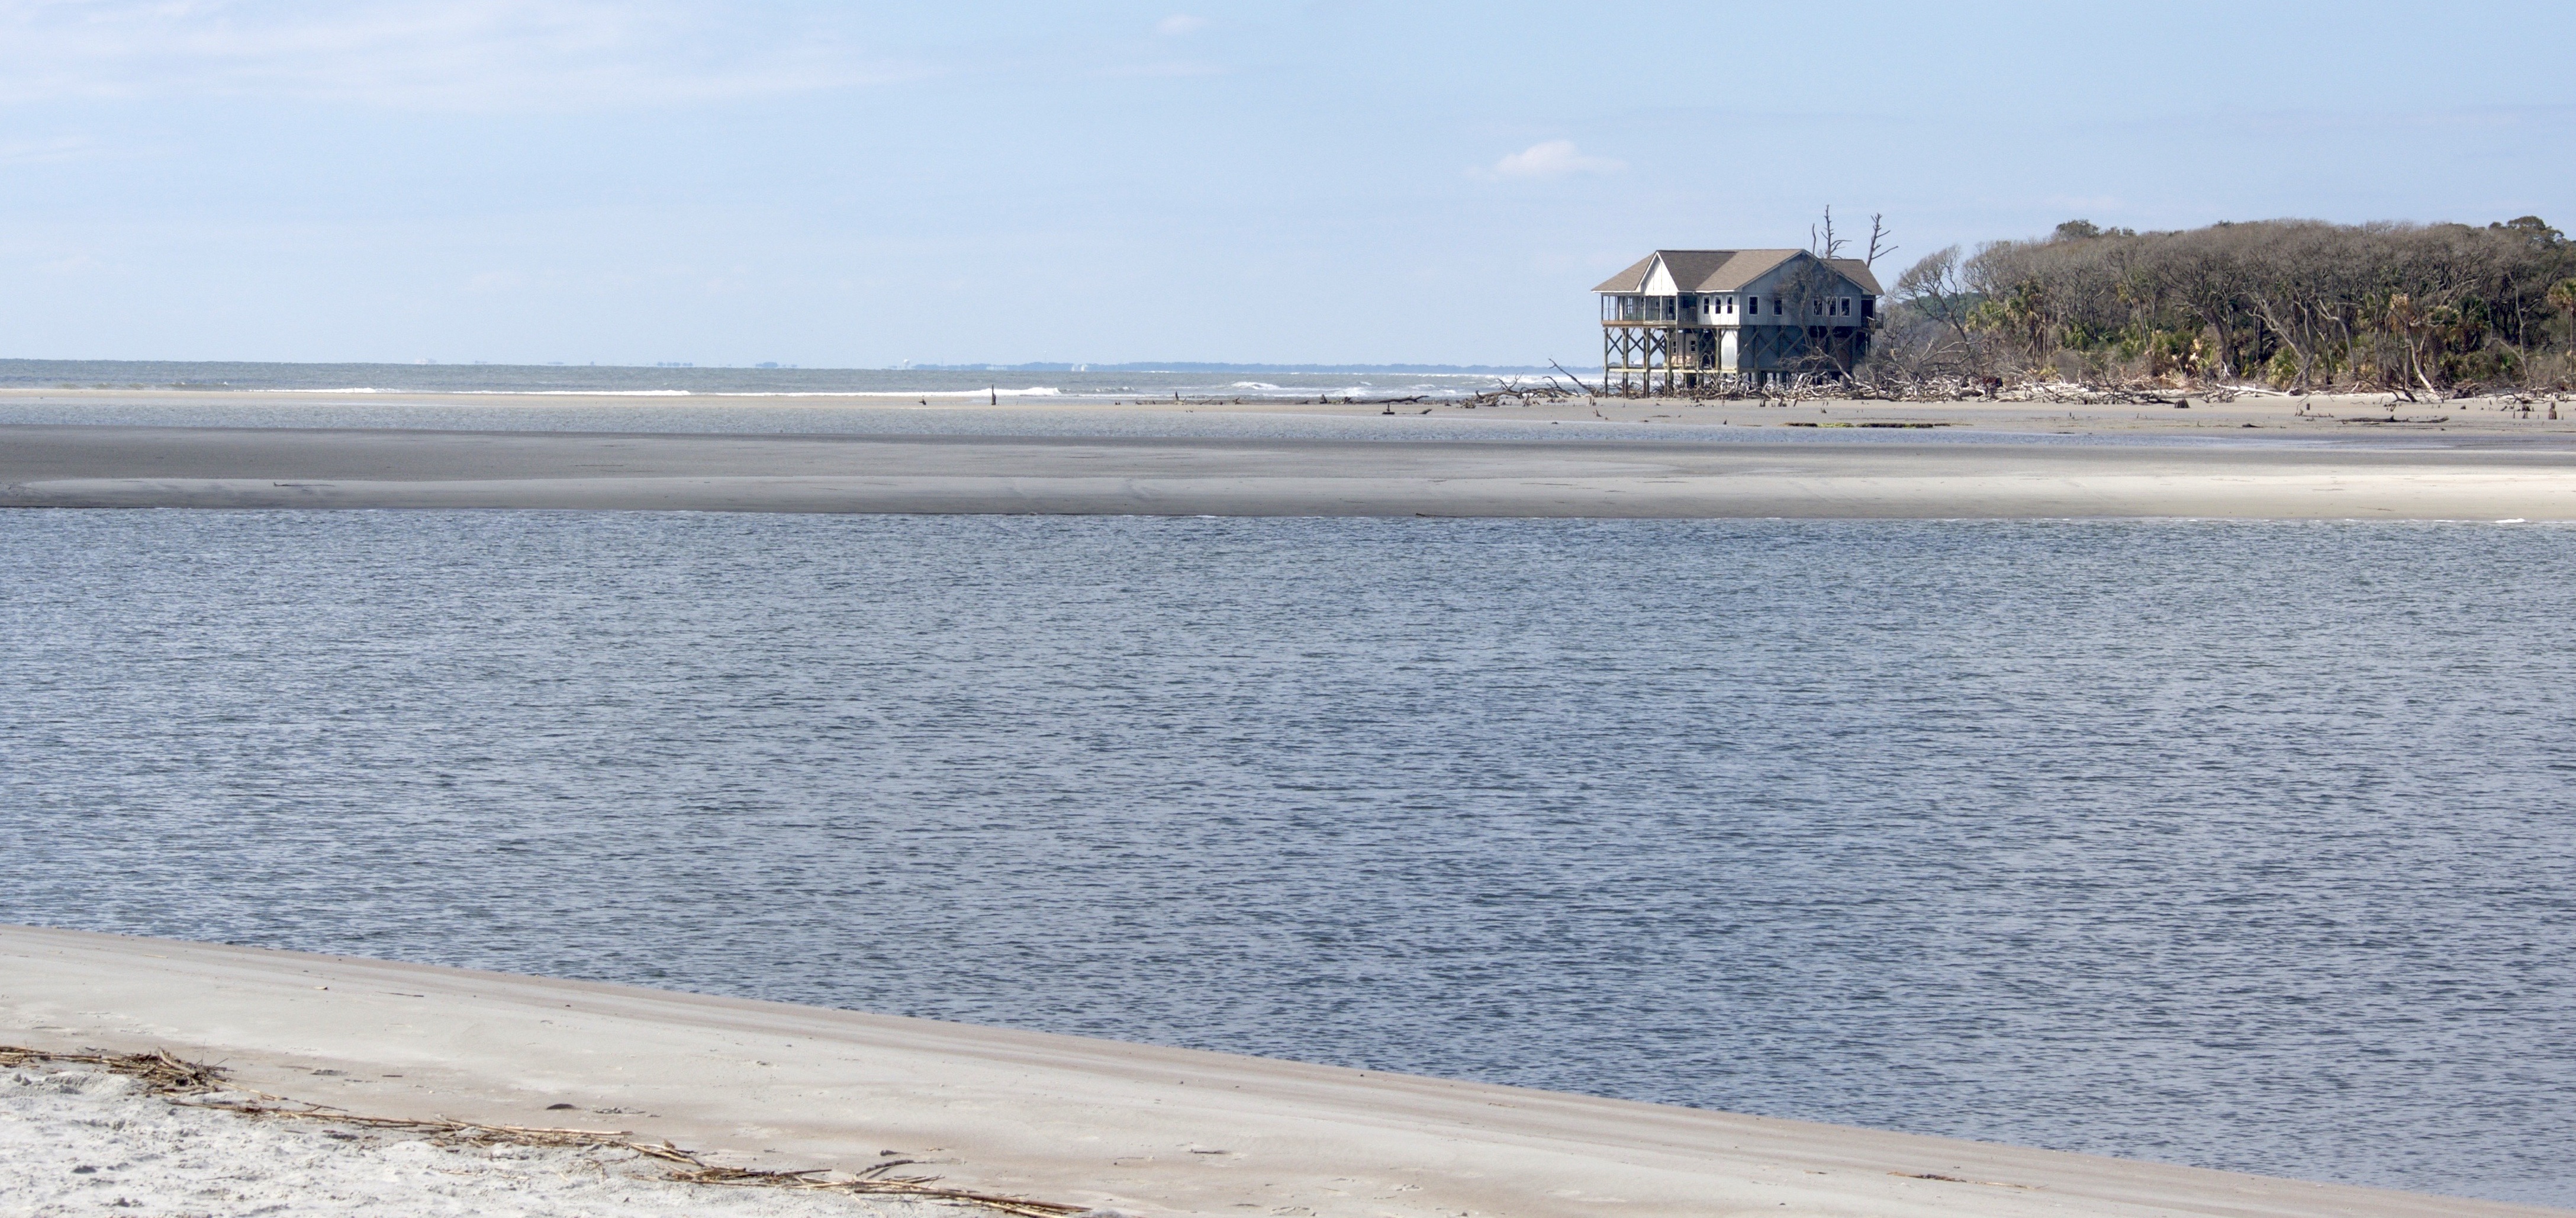
beach, sea, coast, water, sand, ocean, house, shore, walkway, vacation, cove, vehicle, tower, bay, reservoir, breakwater, cape, carolina, mudflat, fripp